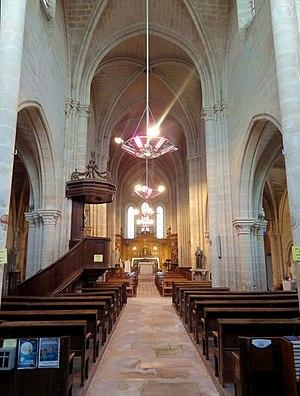
Intérieur de l'église - voir titre.
L'église Saint-Martin est une église catholique paroissiale située à Mareuil-sur-Ourcq, dans l'Oise. C'est un édifice très homogène de style gothique, qui a été bati sous trois campagnes de construction rapprochées au cours de la première moitié du XIIIᵉ siècle. Il se compose d'une nef avec des grandes arcades surmontées de fenêtres, de deux bas-côtés, d'un transept débordant, dont les deux croisillons se prolongent par des chapelles vers l'est, et d'un chœur carré au chevet plat. Si la sculpture et la modénature, remarquables dans les trois premières travées, reflètent pleinement l'époque de construction, l'architecture s'inscrit encore dans la tradition romane tardive, ce qui se traduit par les proportions, le recours aux baies et arcatures plaquées en plein cintre, l'absence de fenêtres à remplage, et certaines particularités du plan. Le vaisseau central se remarque néanmoins par un certain élancement, qui contraste avec l'aspect trapu du clocher central, coiffé d'une flèche en charpente de l'époque moderne.